Andrzej Precigs

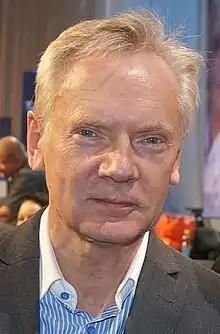
Precigs in 2012

Andrzej Cezary Precigs (22 August 1949 – 26 August 2023) was a Polish theatre, film and voice actor; dubbing director and local politician.